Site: brandenburg
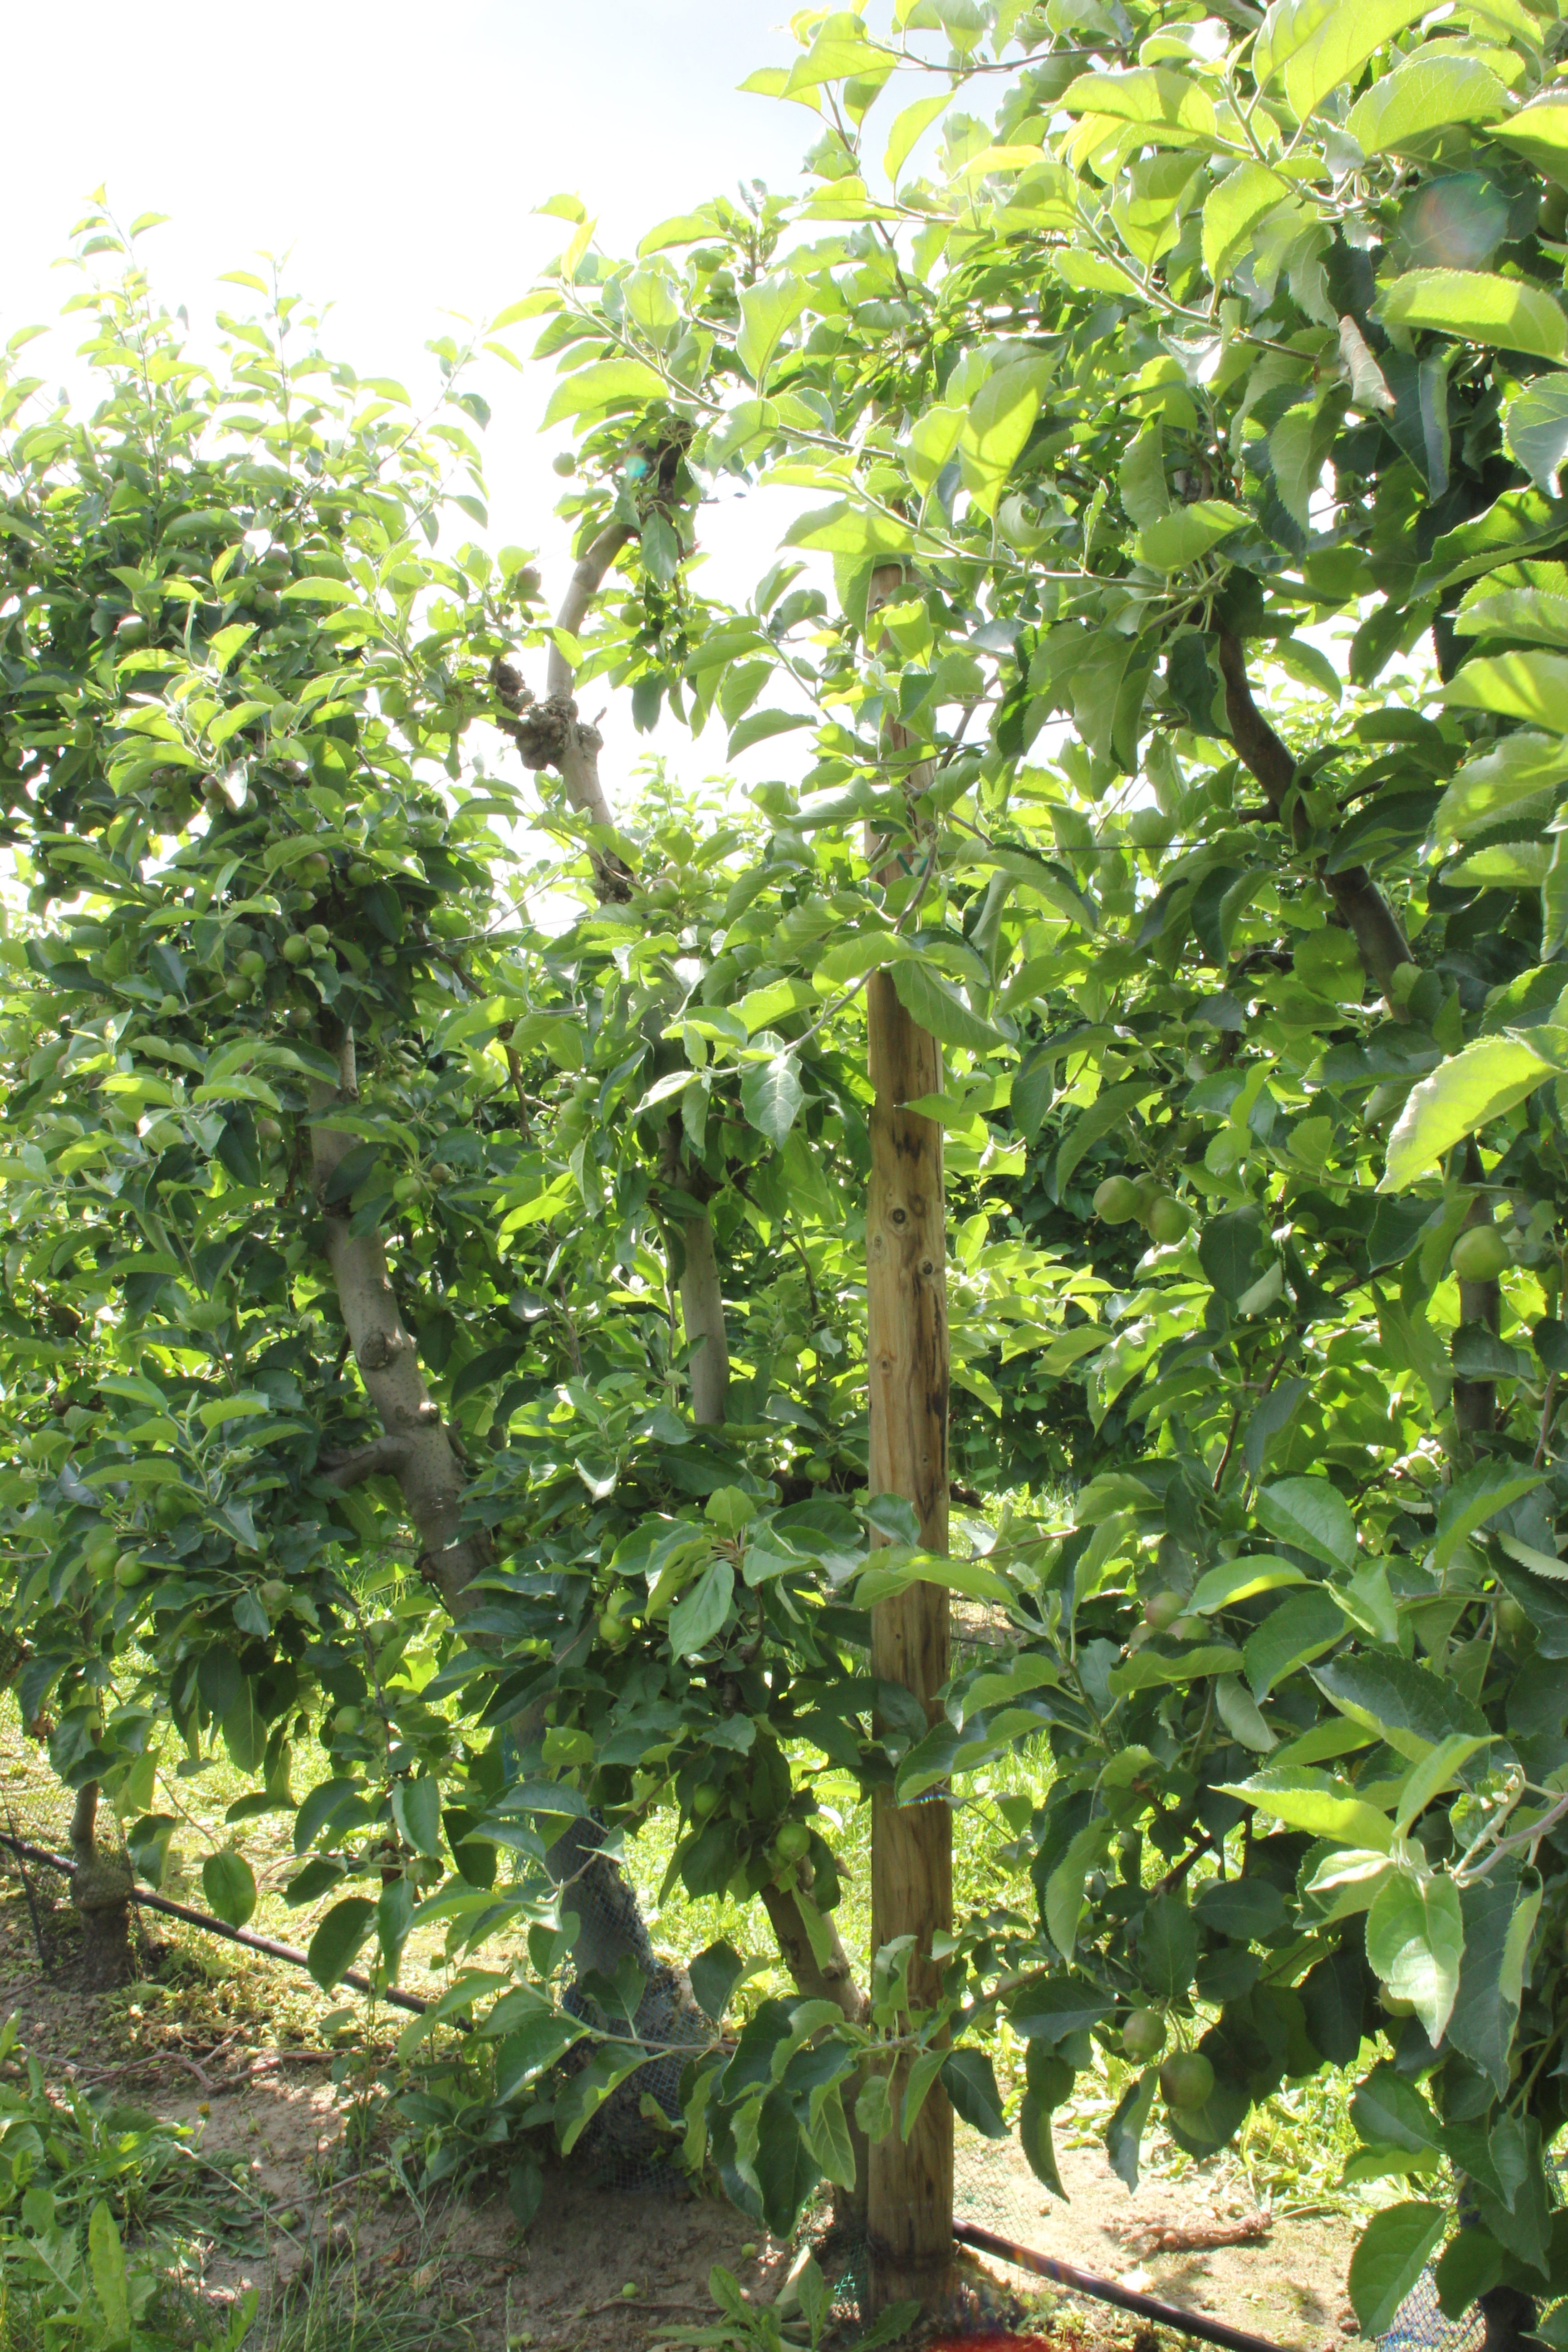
Growth stage (BBCH 73): Development of fruit